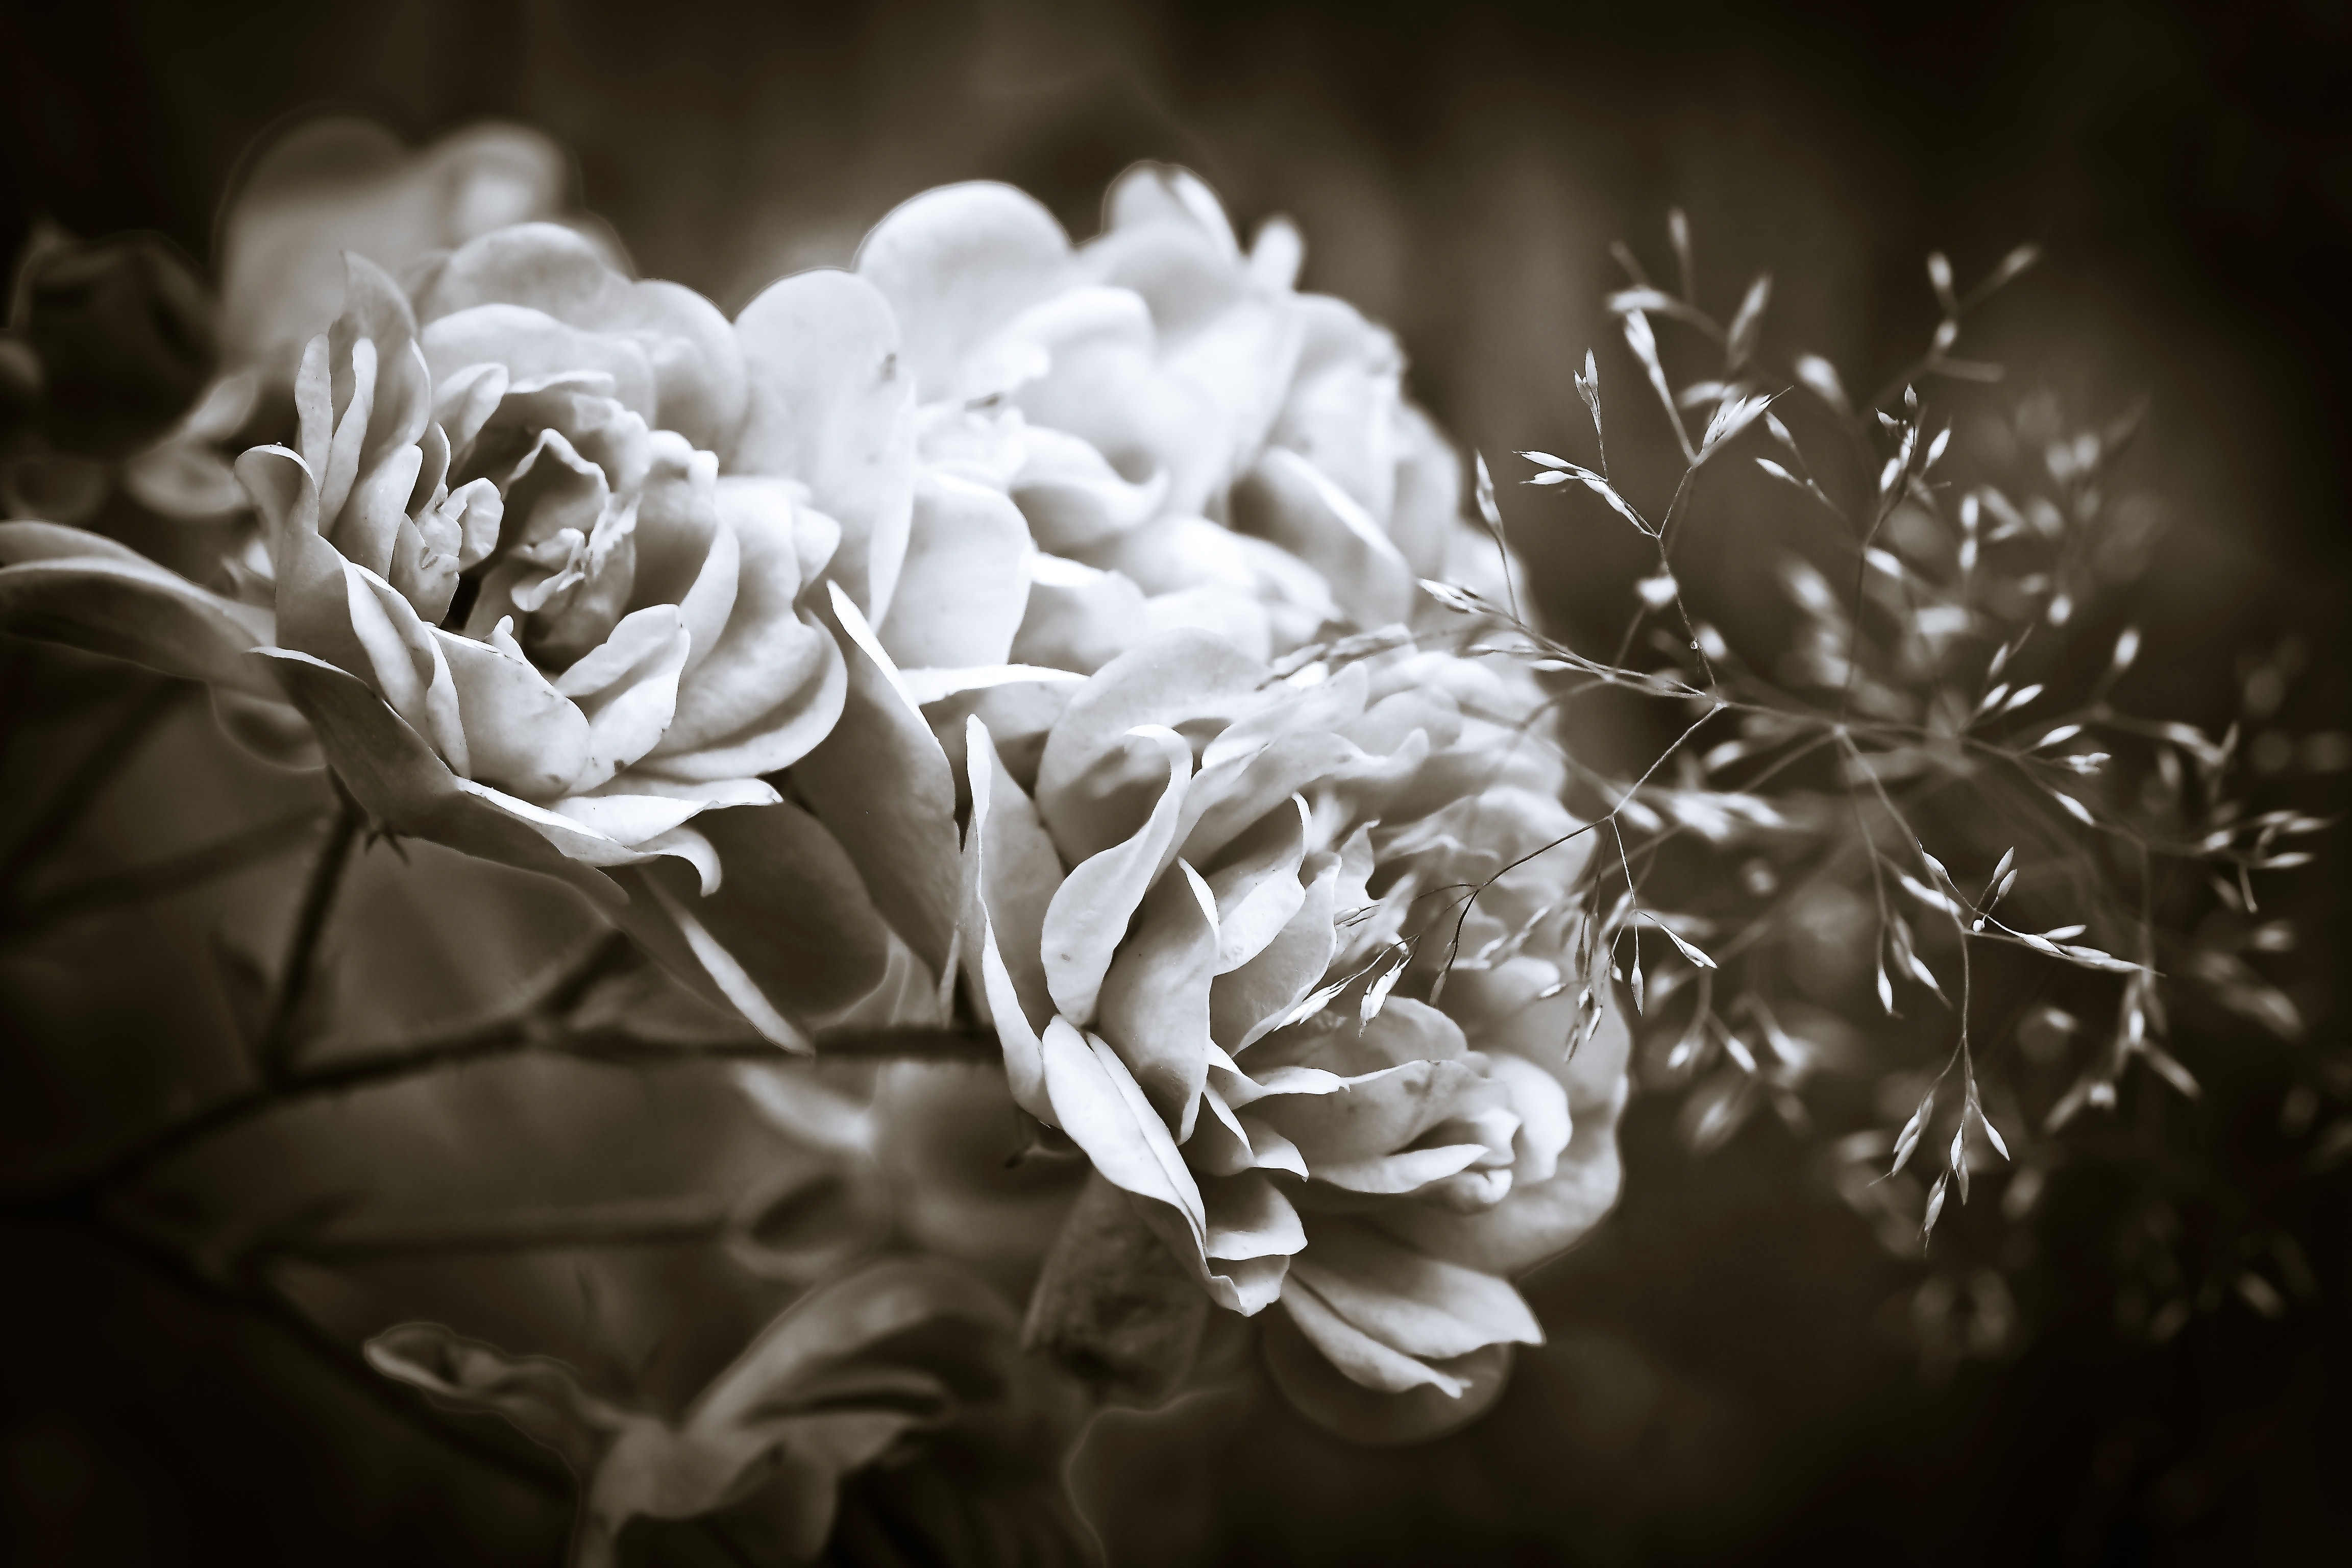
white, flower, petal, monochrome photography, black and white, rose family, rose, garden roses, plant, monochrome, botany, flowering plant, photography, rosa centifolia, rose order, Colorfulness, still life photography, macro photography, plant stem, peony, camellia, wildflower, style